Life According to Agfa

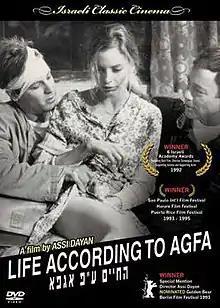
Film poster

Life According to Agfa is a 1993 Israeli psychological-social drama film written and directed by Assi Dayan and produced by Rafi Bukai and Yoram Kislev. Starring Gila Almagor, Shmil Ben Ari, Irit Frank, Shuli Rand, Sharon Alexander and Avital Dicker, the film revolves around one night in a small Tel Aviv pub whose employees and patrons represent a microcosm of Israeli society – men and women, Jews and Arabs, Ashkenazi and Sephardi Jews, kibbutzniks and city-dwellers.